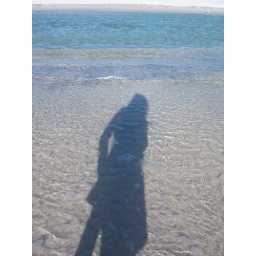
We went to the beach and had fun searching for sand dollars in the chilly water.